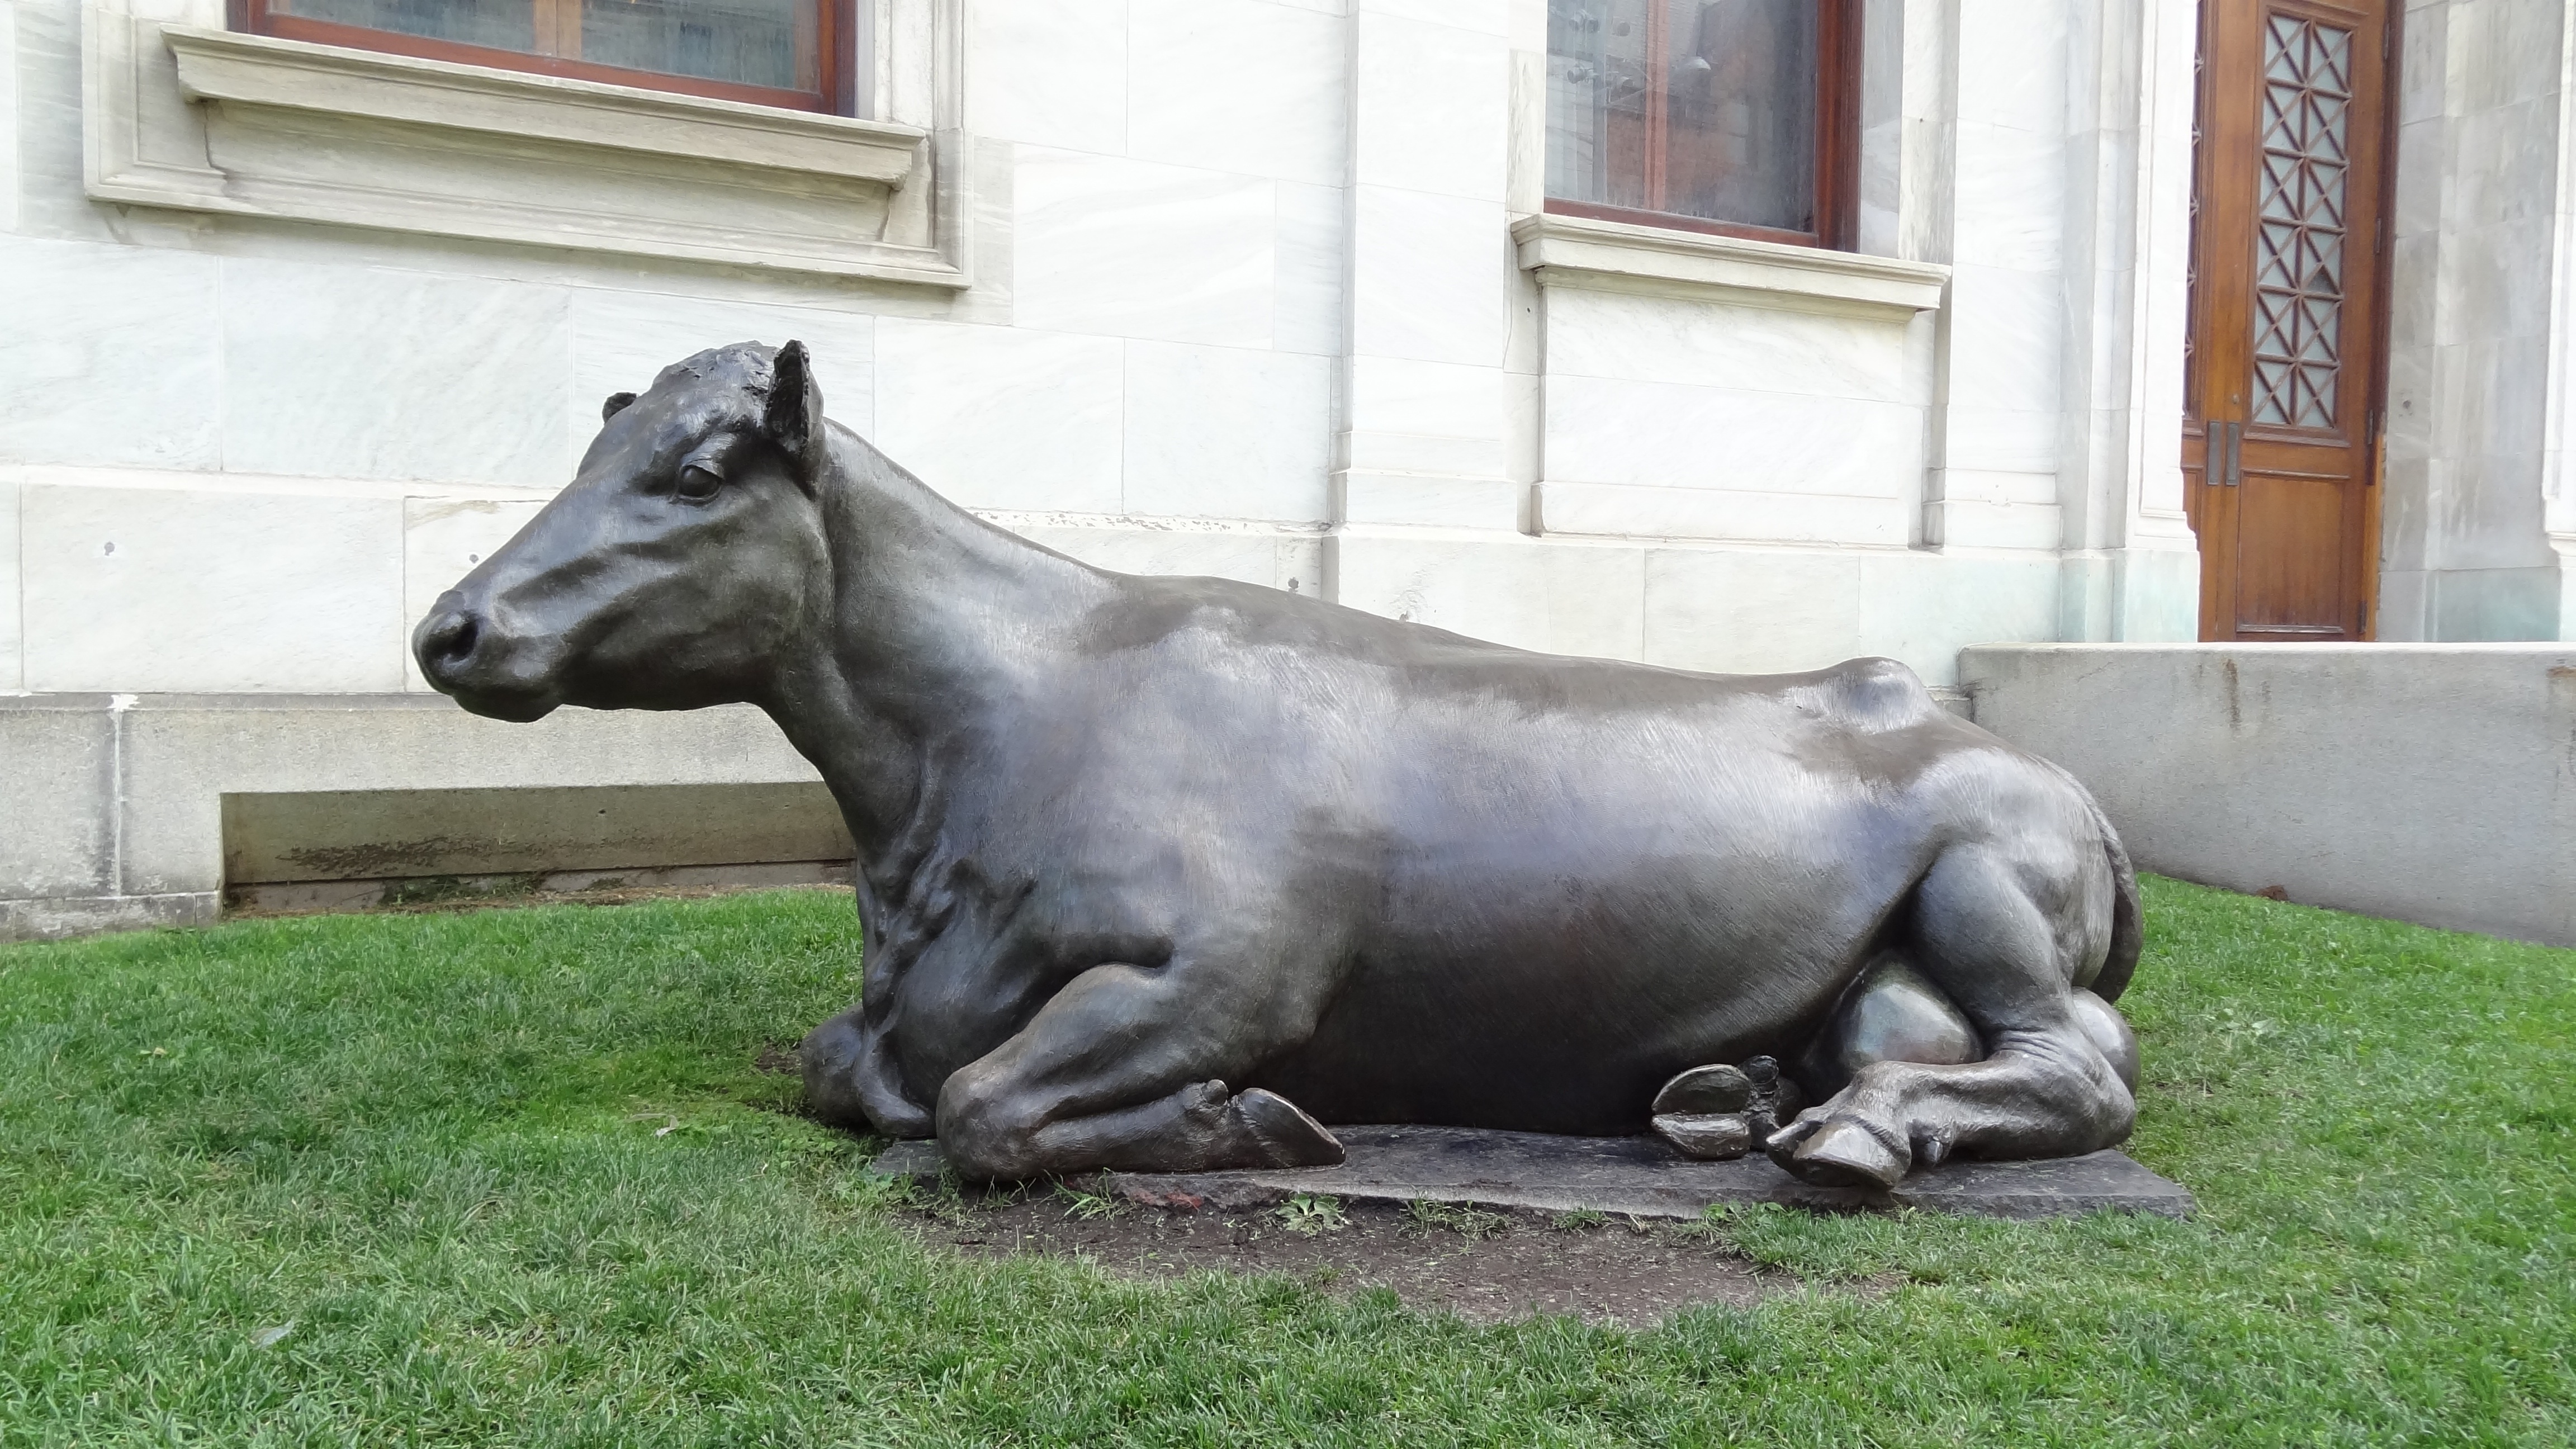
animal, monument, statue, symbol, stallion, sculpture, art, mare, bronze, montreal, claudia, art museum, horse like mammal, lying cow, canadian artist, joe fafard